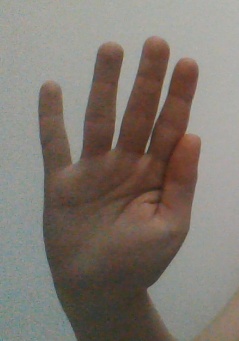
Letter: sheen